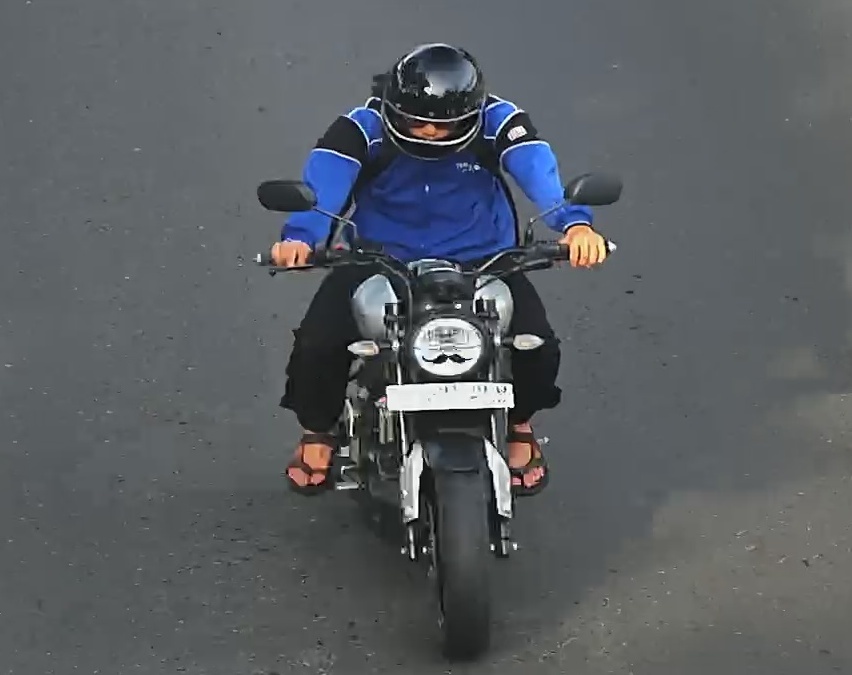
person-with-helmet: 1
person-without-helmet: 0